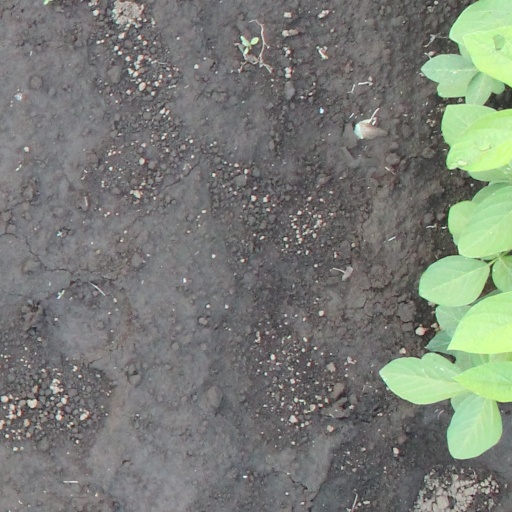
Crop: soybean